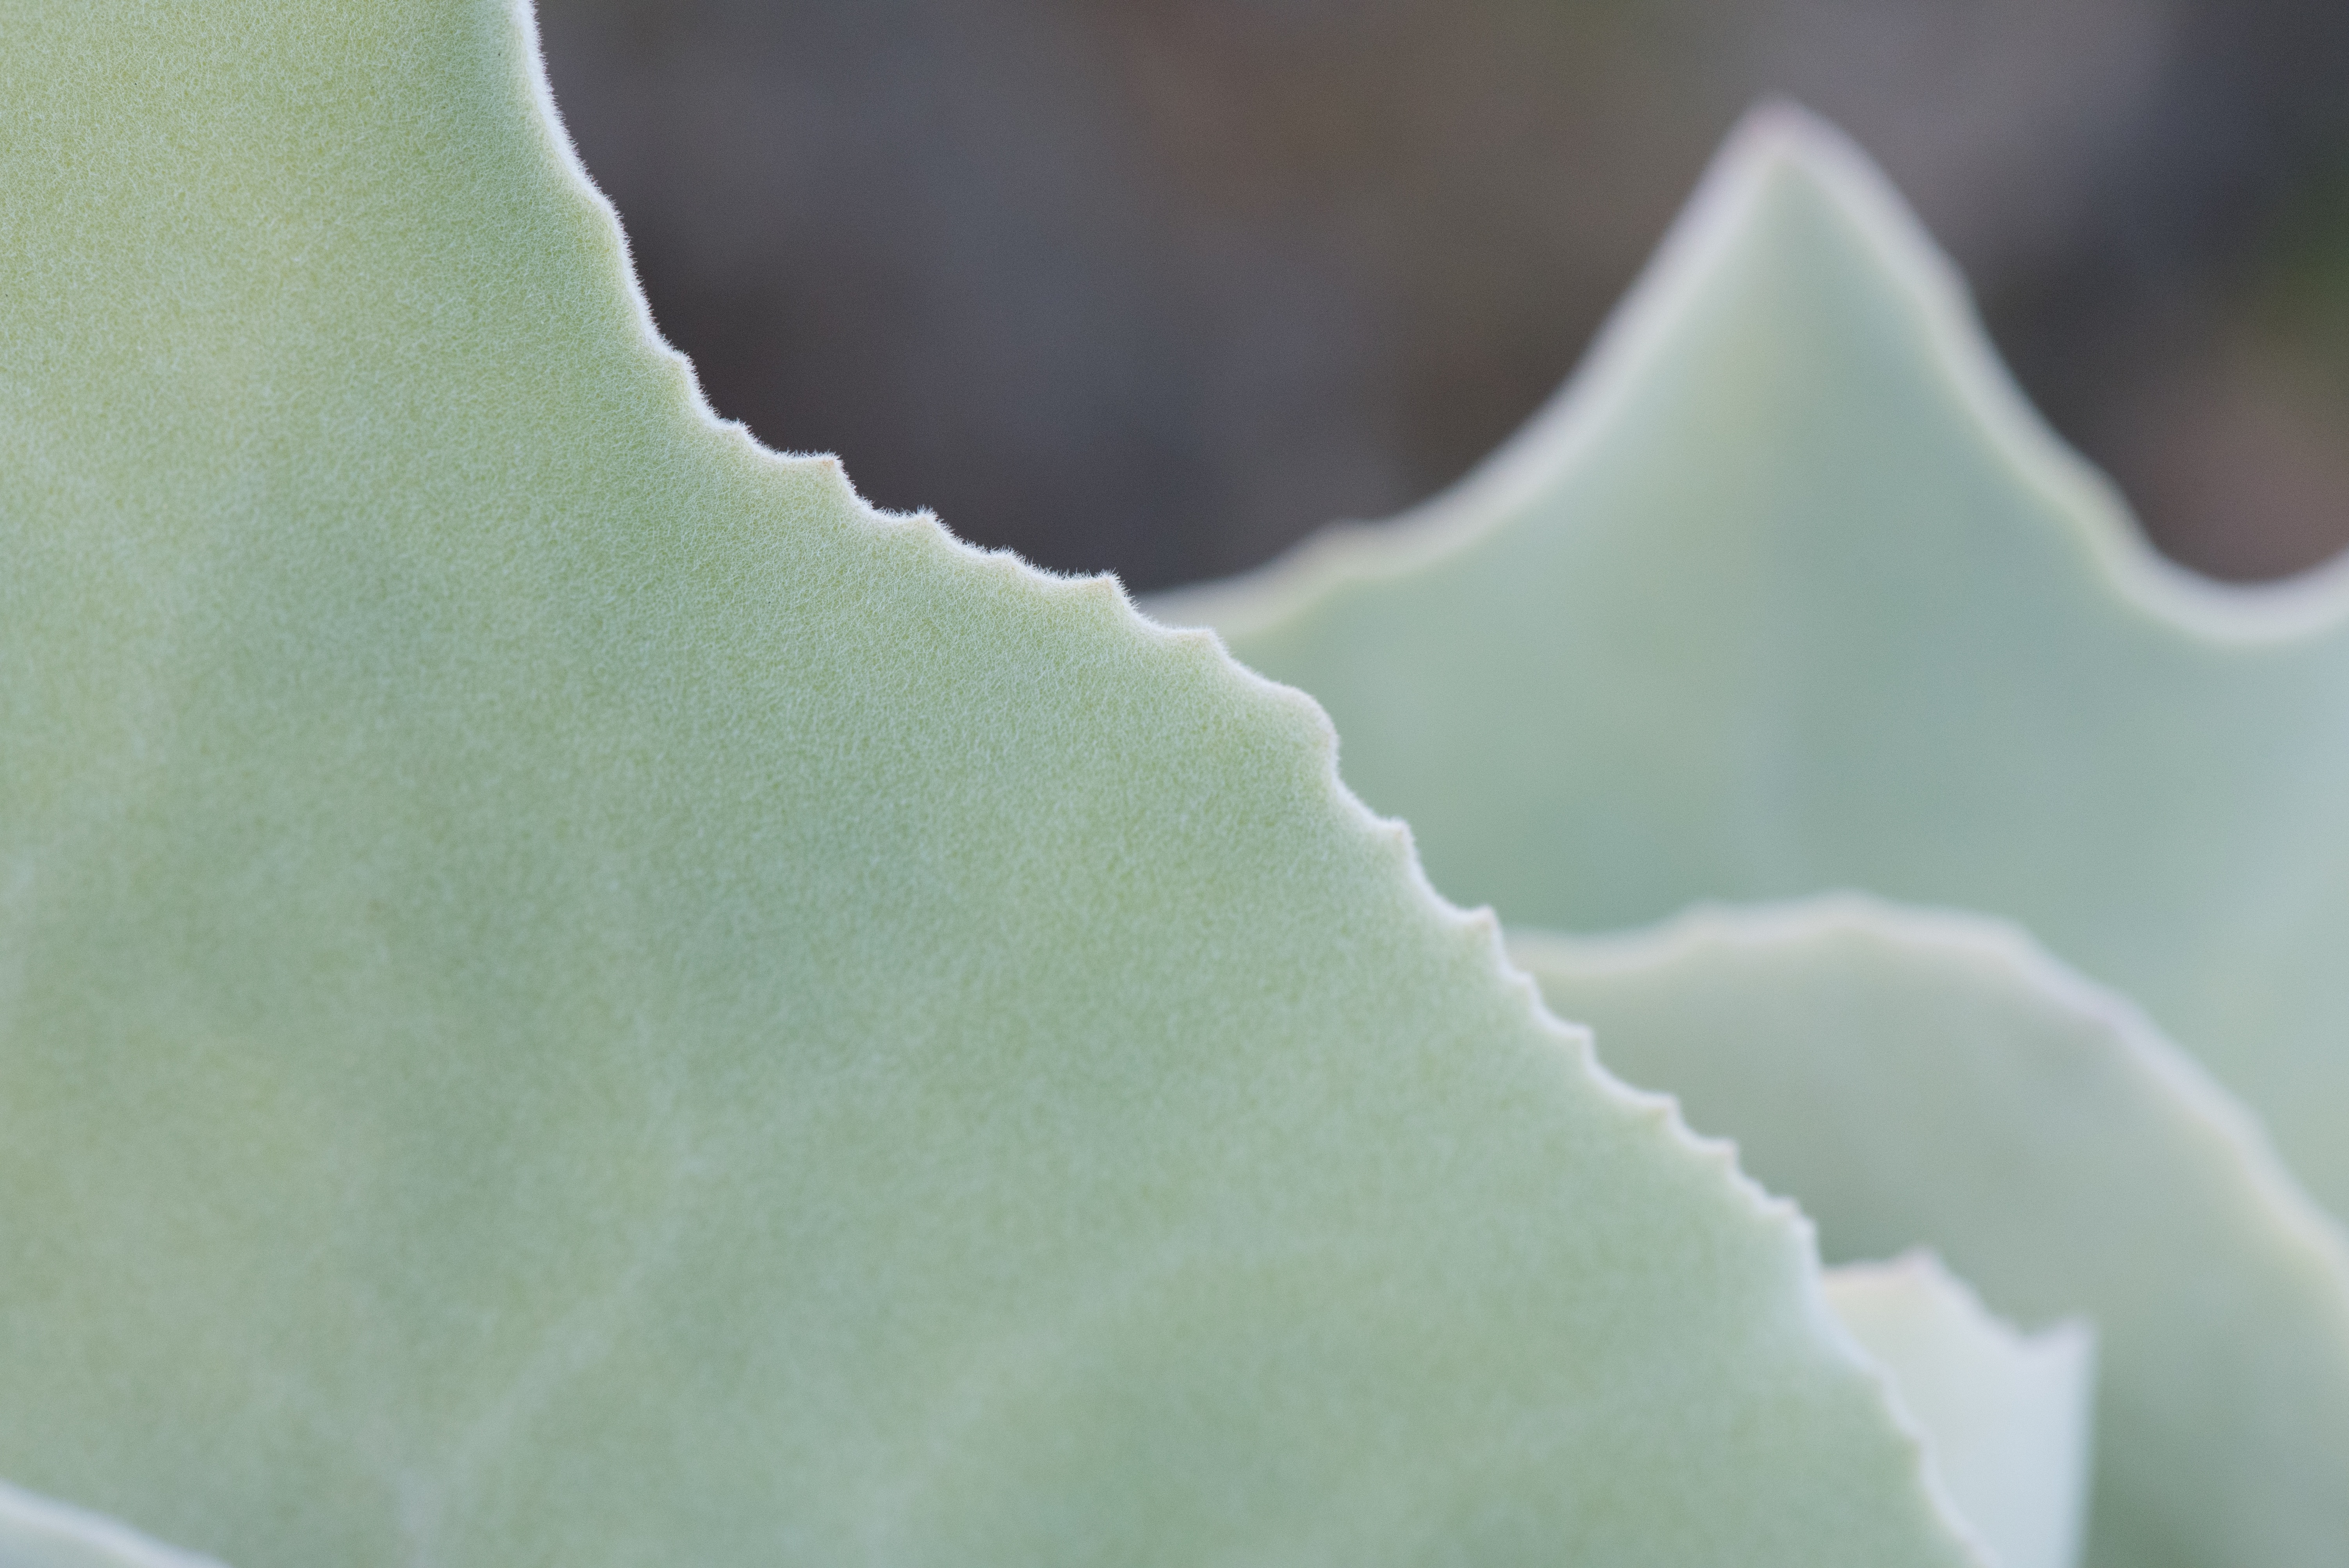
nature, cactus, plant, white, photography, leaf, flower, petal, wild, green, vegetable, macro, garden, flora, close up, shadows, effects, skewers, macro photography, thorny, desert plant, plant stem